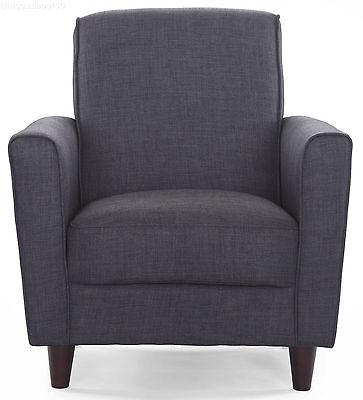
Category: chair